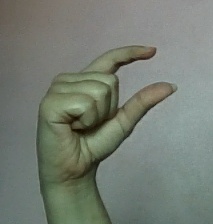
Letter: dal